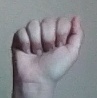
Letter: saad